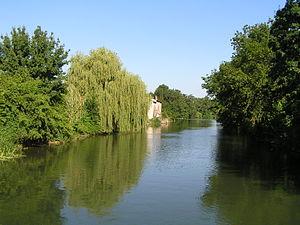
la Charente à Gondeville
Gondeville est une ancienne commune du Sud-Ouest de la France, située dans le département de la Charente. Depuis le 1ᵉʳ janvier 2019, elle est une commune déléguée de Mainxe-Gondeville.